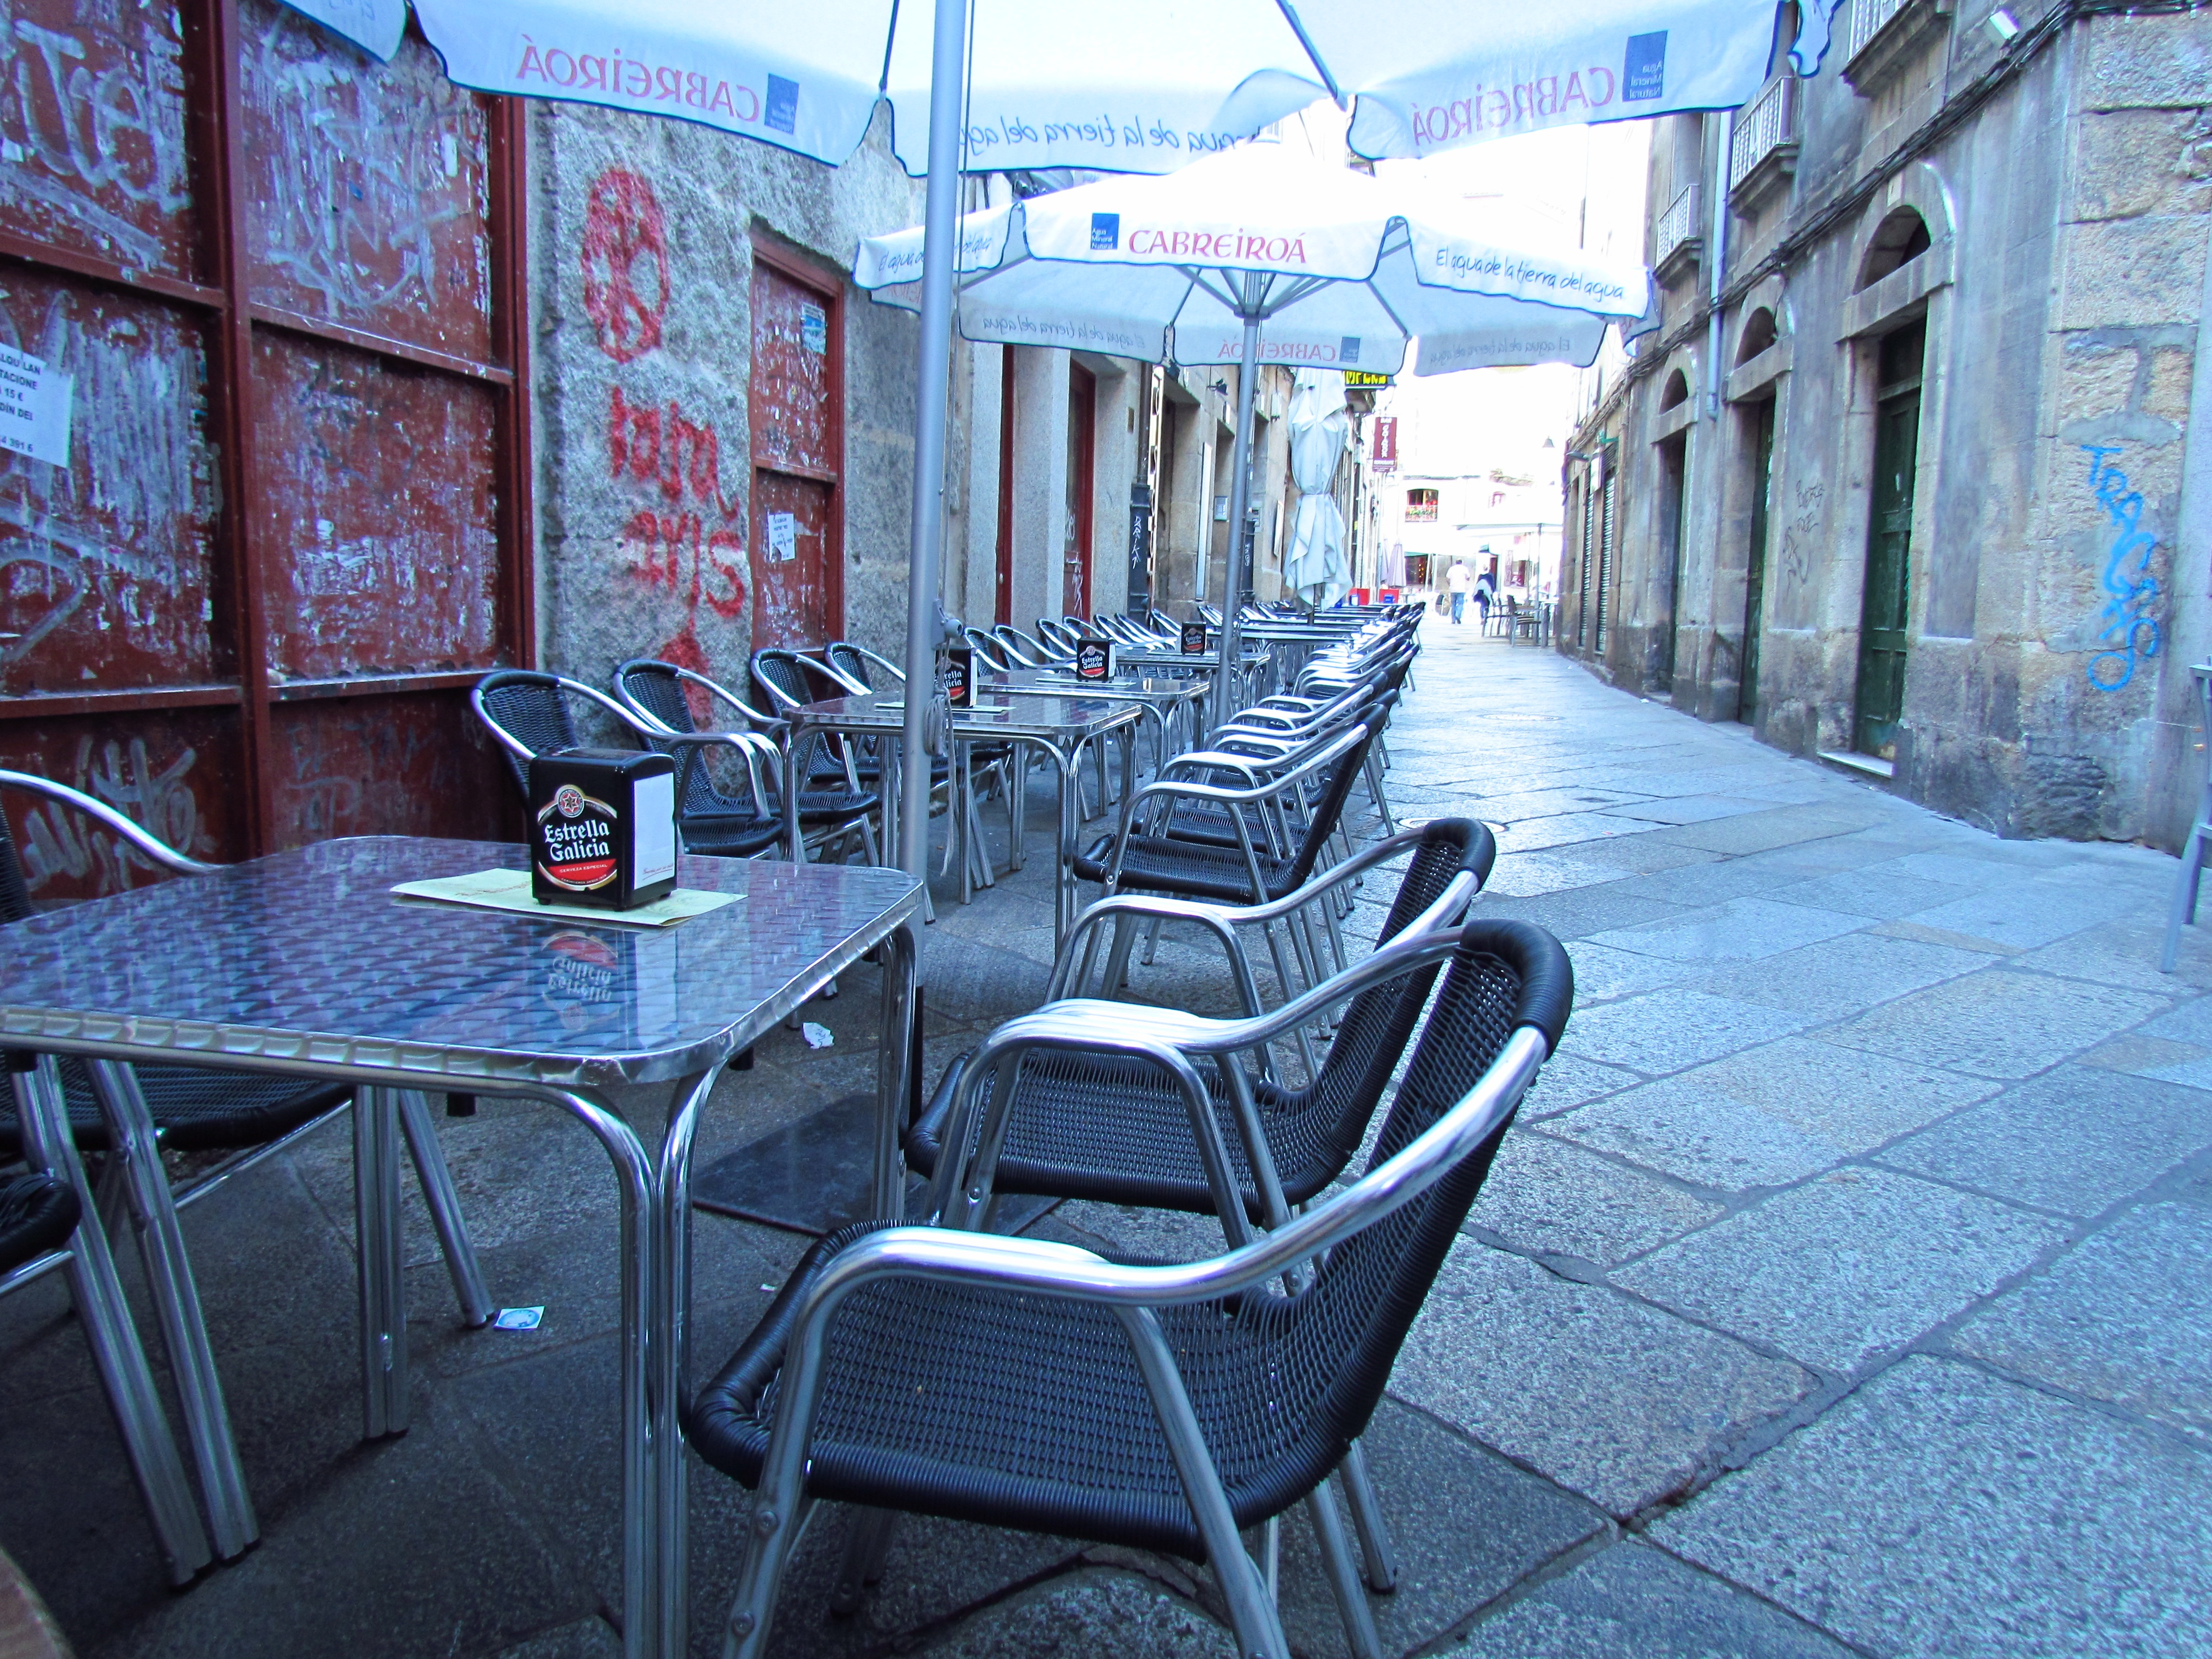
street, chair, relax, cathedral, old town, tapas, tavern, skewers, ourense, wines, ca as